Rick Fox

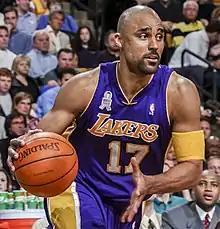
Fox with Los Angeles Lakers, 2002

In the summer of 1997, the Celtics released Fox, and he signed with the Los Angeles Lakers. He played and started in all 82 games during the 1997–98 season, averaging 12 points per game. In the playoffs, he tallied 10.9 points a game as the Lakers advanced to the Western Conference Finals before losing to the Utah Jazz. In the 1998–99 season, the Lakers acquired All-Star small forward Glen Rice. Fox primarily served as his backup during the next two seasons.